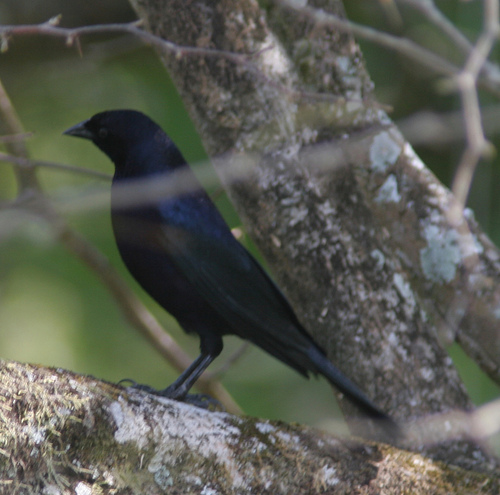
the bird is entirely black, has a small head, and the bill is short and pointed.
this is a black bird with black feet and a black beak.
a small bird with a bill that curves downwards and black wingsa medium sized entirely black bird with a small beak
this is a thin, black bird with blue on the nape and wingbars.
this bird has wings that are black and has skinny black legsa small bird that is entirely black from beak to tail feather.
this bird has wings that are black and has a think bill
this bird is all black and has a very short beak.
a medium size bird with a black coloring and pointed beak.
Species: Shiny Cowbird